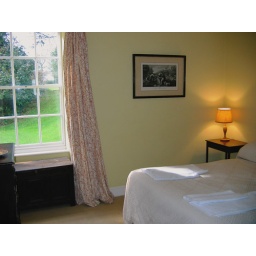
Ground floor double bedroom - a better bet than the Orangery in cold weather!